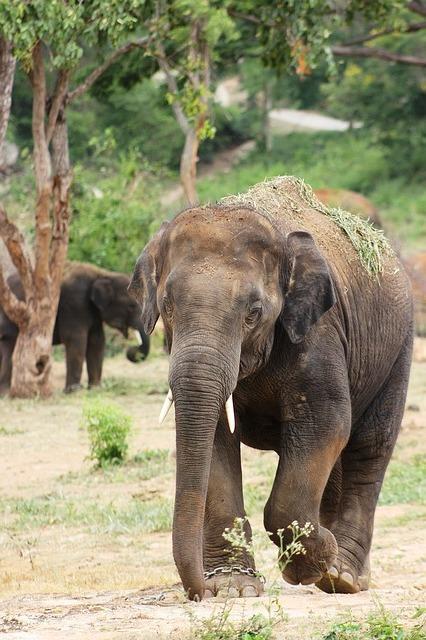
elephant